Nissan Laurel

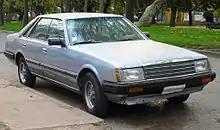
1981 Datsun Laurel 2.4 Hardtop (C31, Chile)

In 1974 Nissan developed an electric passenger sedan based on the Nissan Laurel. The Nissan Laurel C130-EV - referred to as the Datsun 200L-EV in export markets - developed to be used by the VIPs at the 1975 International Oceanographic Exposition in Okinawa. It was originally engineered by the Prince Motor Company, but produced by Nissan when the company assumed Prince operations in 1966.